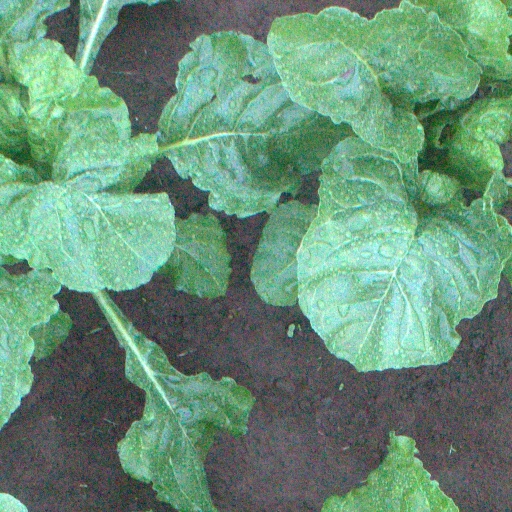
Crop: sugar beet